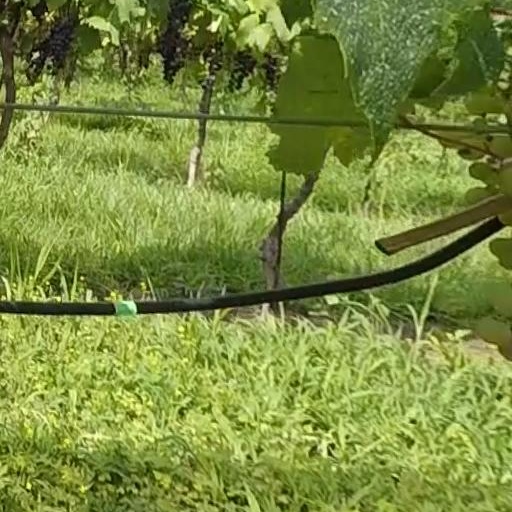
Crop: grape